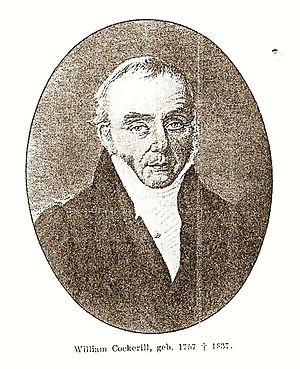
William Cockerill fut un homme d'affaires britannique qui s'installa sur le territoire de l'actuelle Belgique, à l'époque encore un territoire français. En utilisant des inventions britanniques, il fonda une des plus grandes compagnies européennes actives dans le textile, les machines à vapeur, les mines de fer, les armes, la construction métallique, les locomotives…